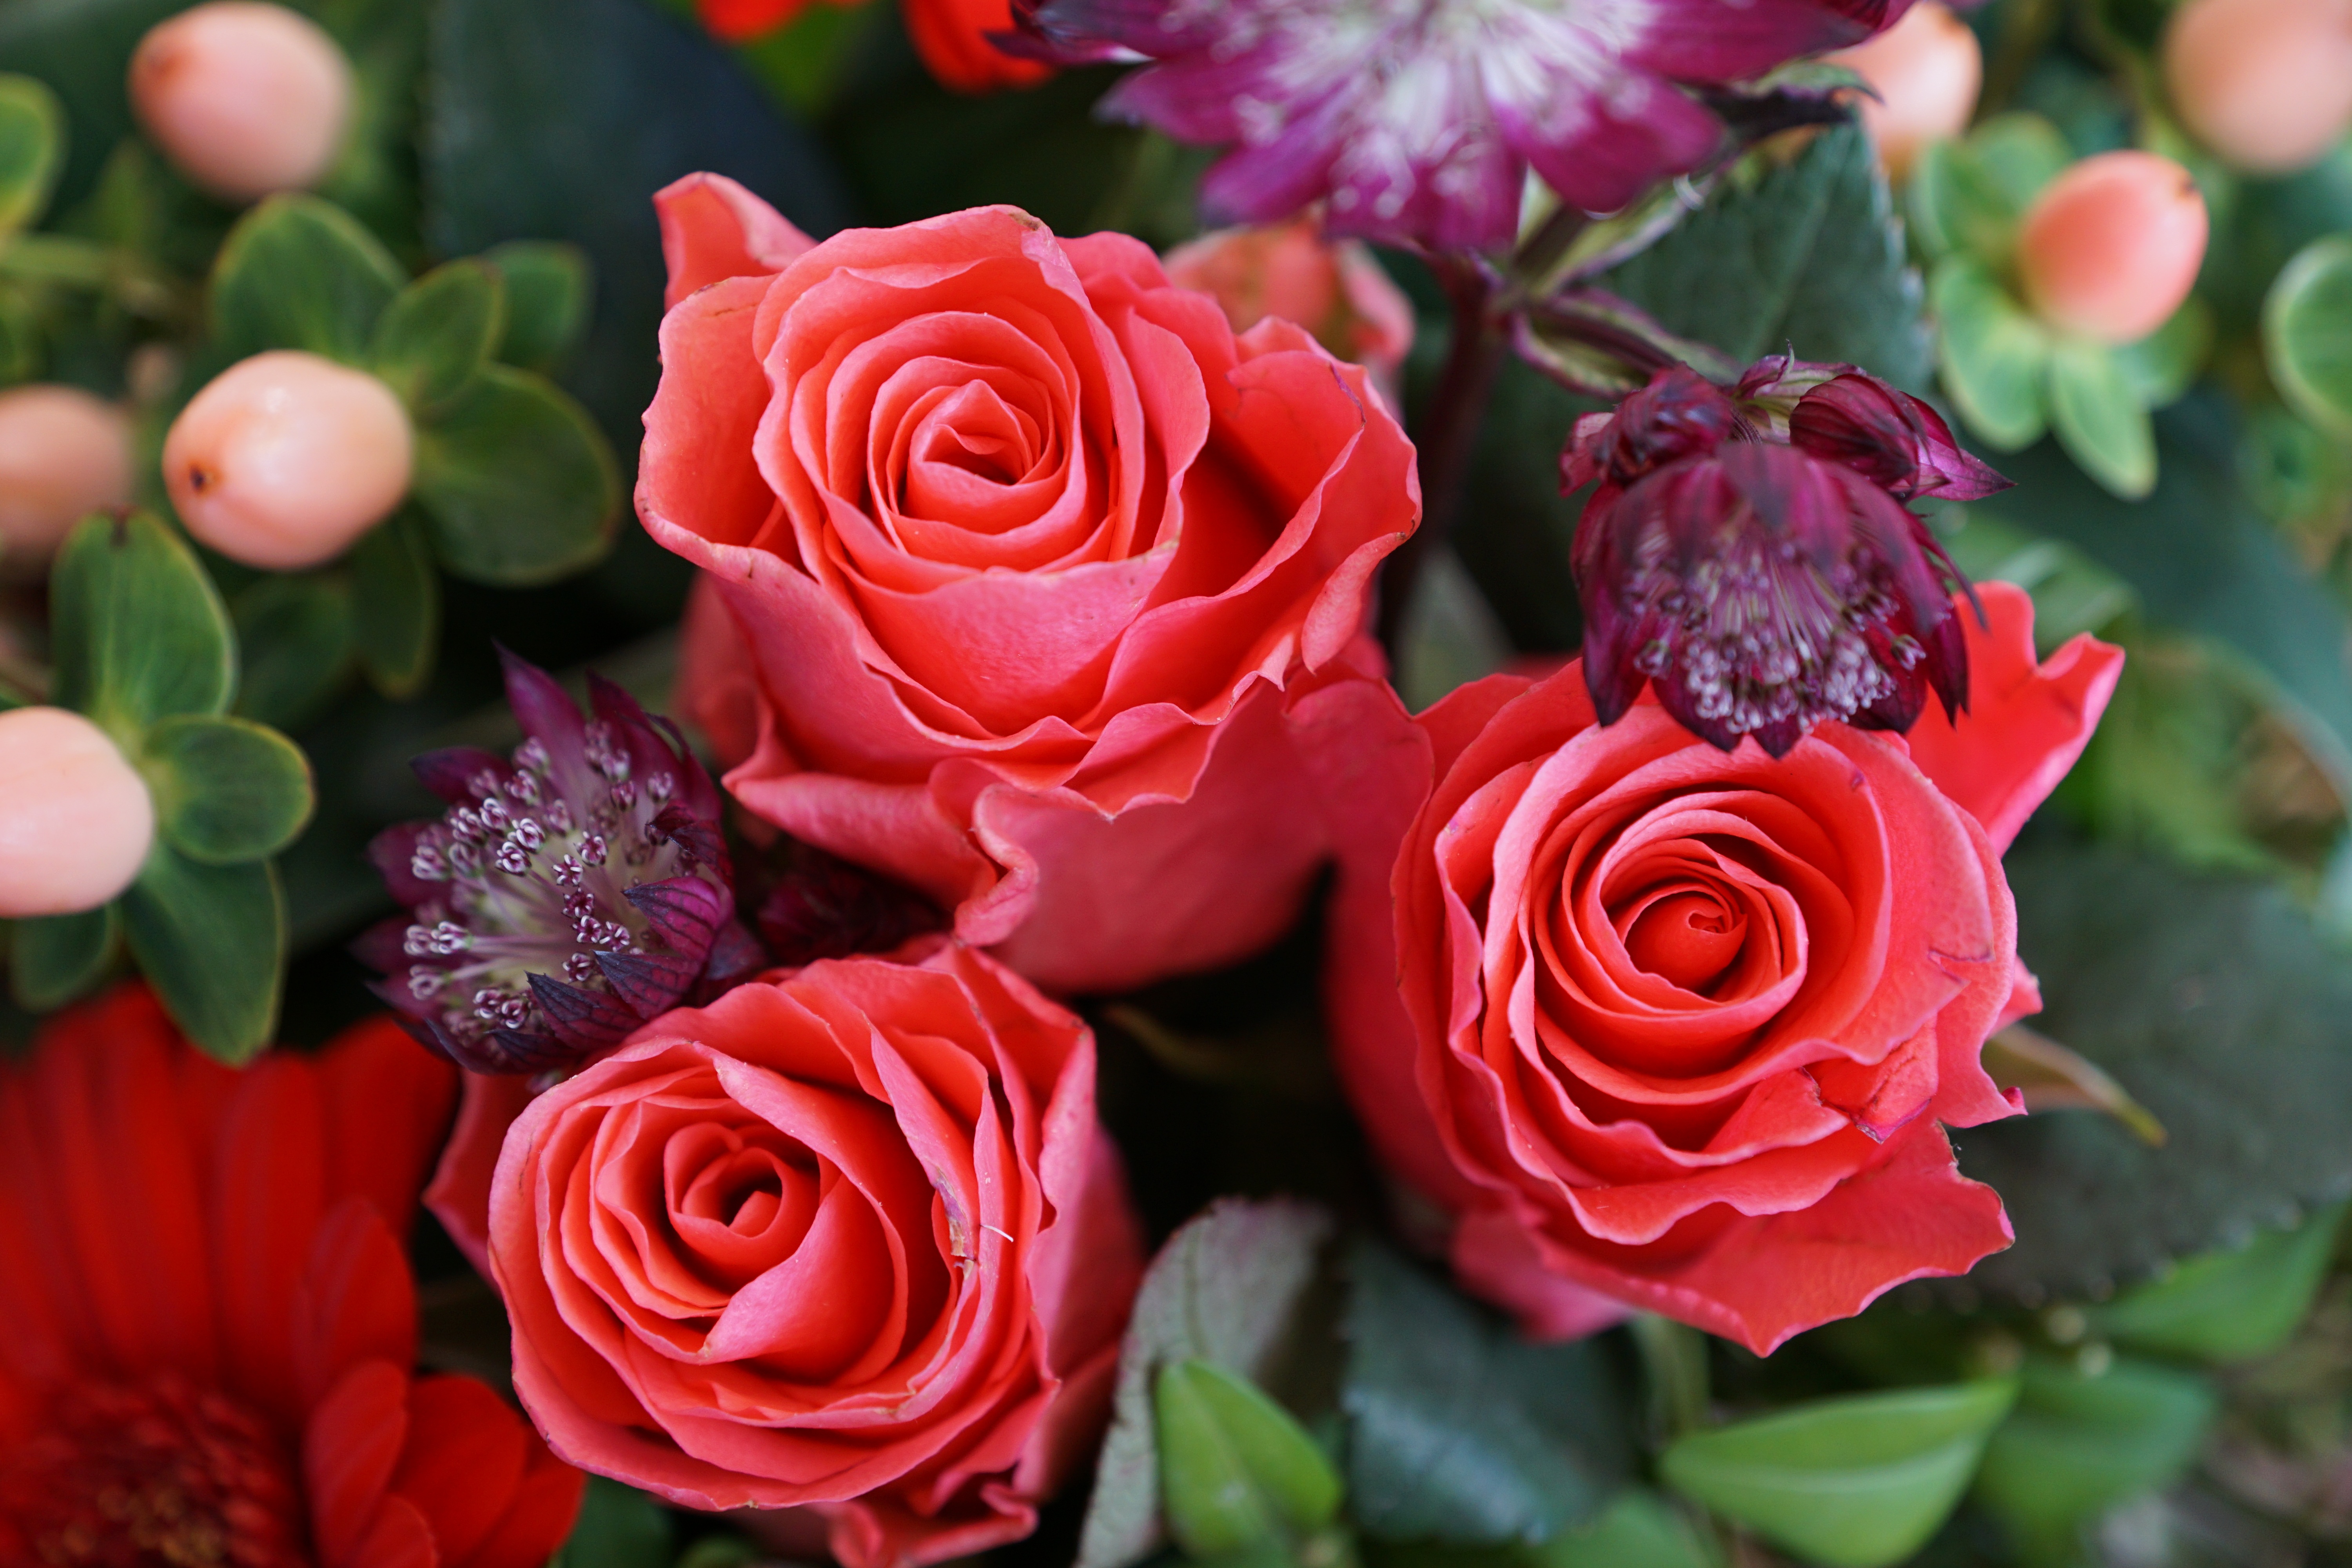
nature, blossom, plant, flower, petal, bloom, rose, red, pink, flora, flowers, roses, strauss, floristry, floribunda, flowering plant, garden roses, rose family, flower bouquet, floral design, land plant, rosa centifolia, flower arranging